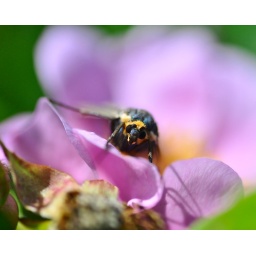
moth in pink flower 16x20